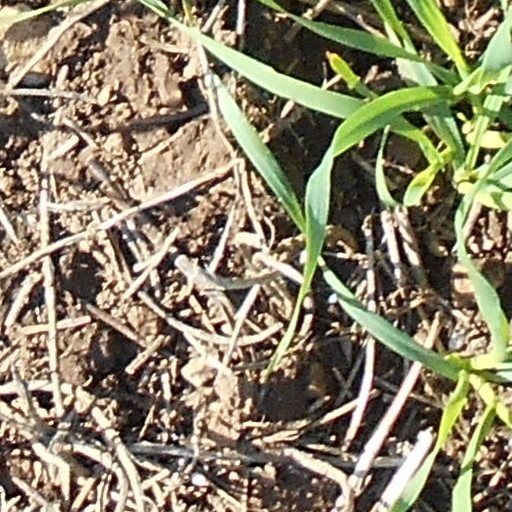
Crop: wheat